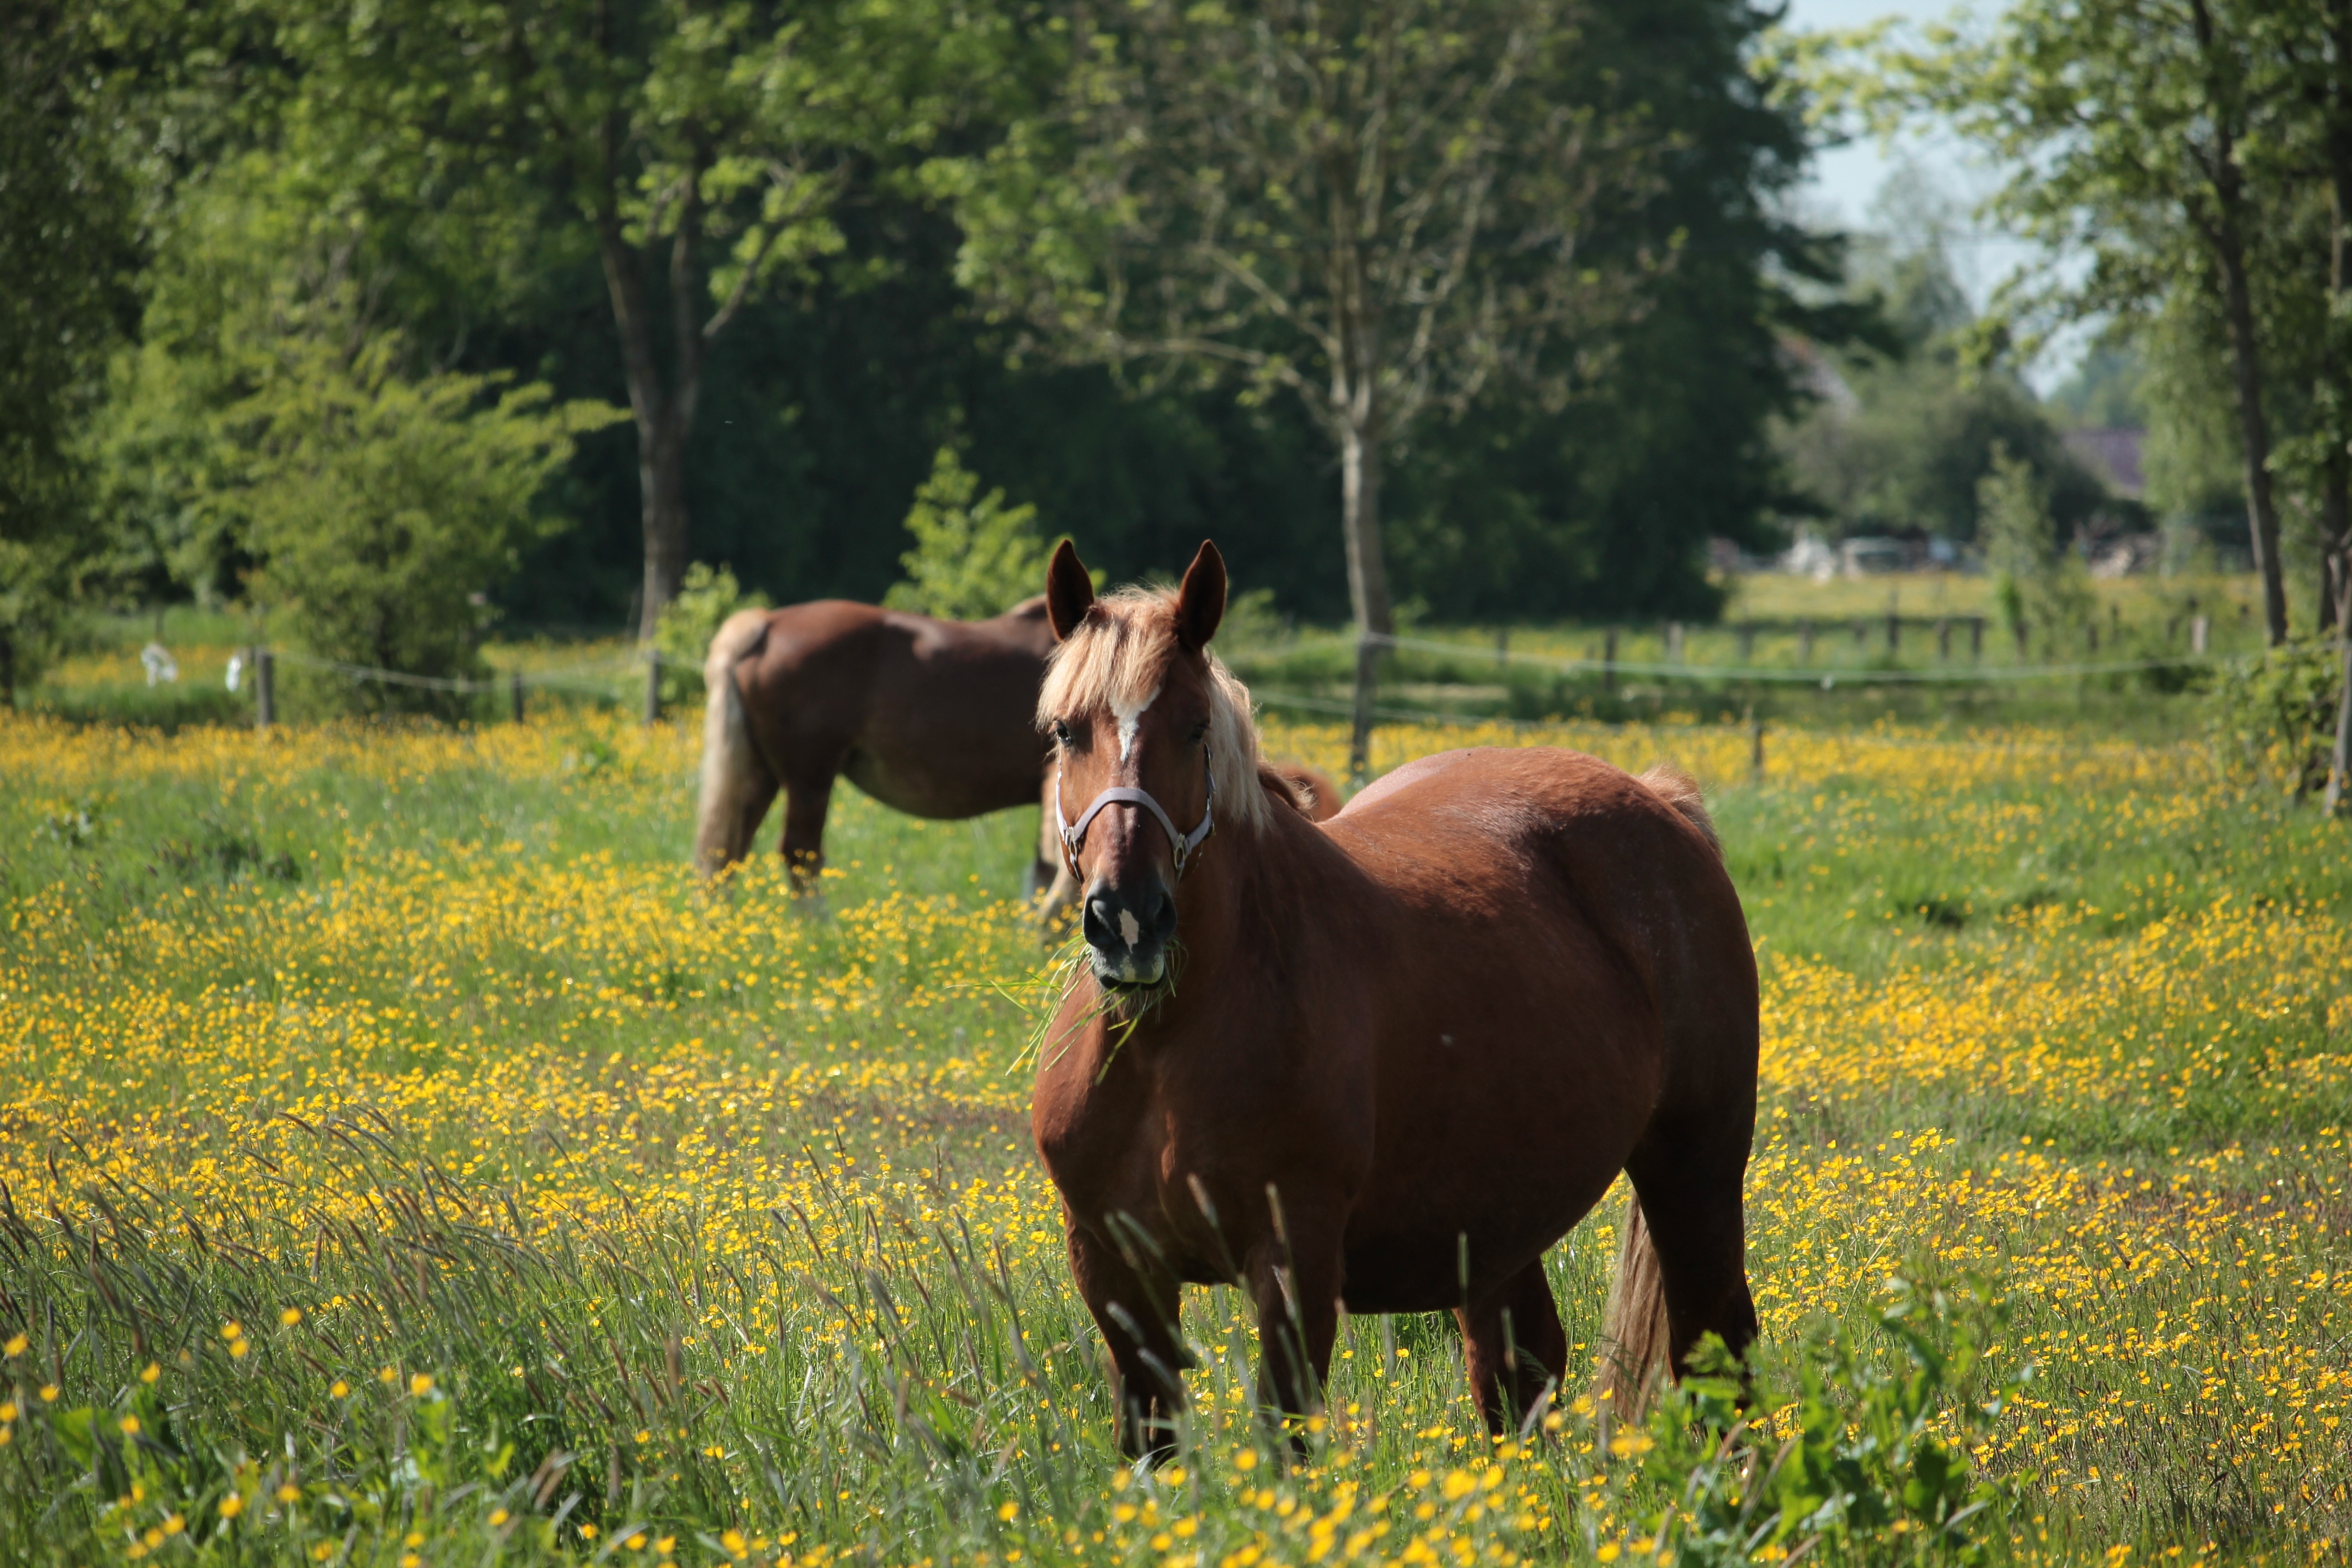
nature, grass, field, farm, meadow, prairie, animal, flock, wildlife, herd, pasture, grazing, ranch, horse, mammal, stallion, fauna, graze, grassland, mare, habitat, foal, kaltblut, rural area, pack animal, natural environment, horse like mammal, mustang horse